1928 Winter Olympics medal table

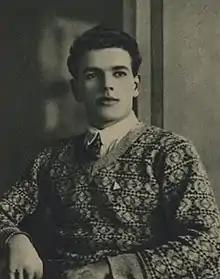
Rudolf Bukert from the torso up wearing a sweater. Image is in black and white.

The medals used for the 1928 Winter Olympics were minted by Huguenin Frères in Le Locle and were designed by Arnold Hünerwadel. The obverse of the medals featured a design of a female figure skater surrounded with snowflakes. The reverse of the medals featured the Olympic rings, the official name of the games and the host city in French, and an olive branch on the left- and right-hand sides.